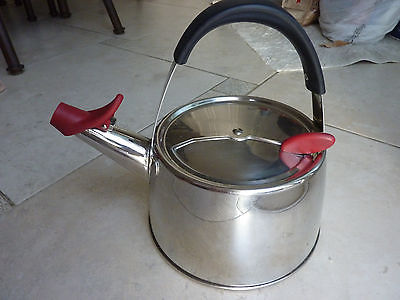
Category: kettle